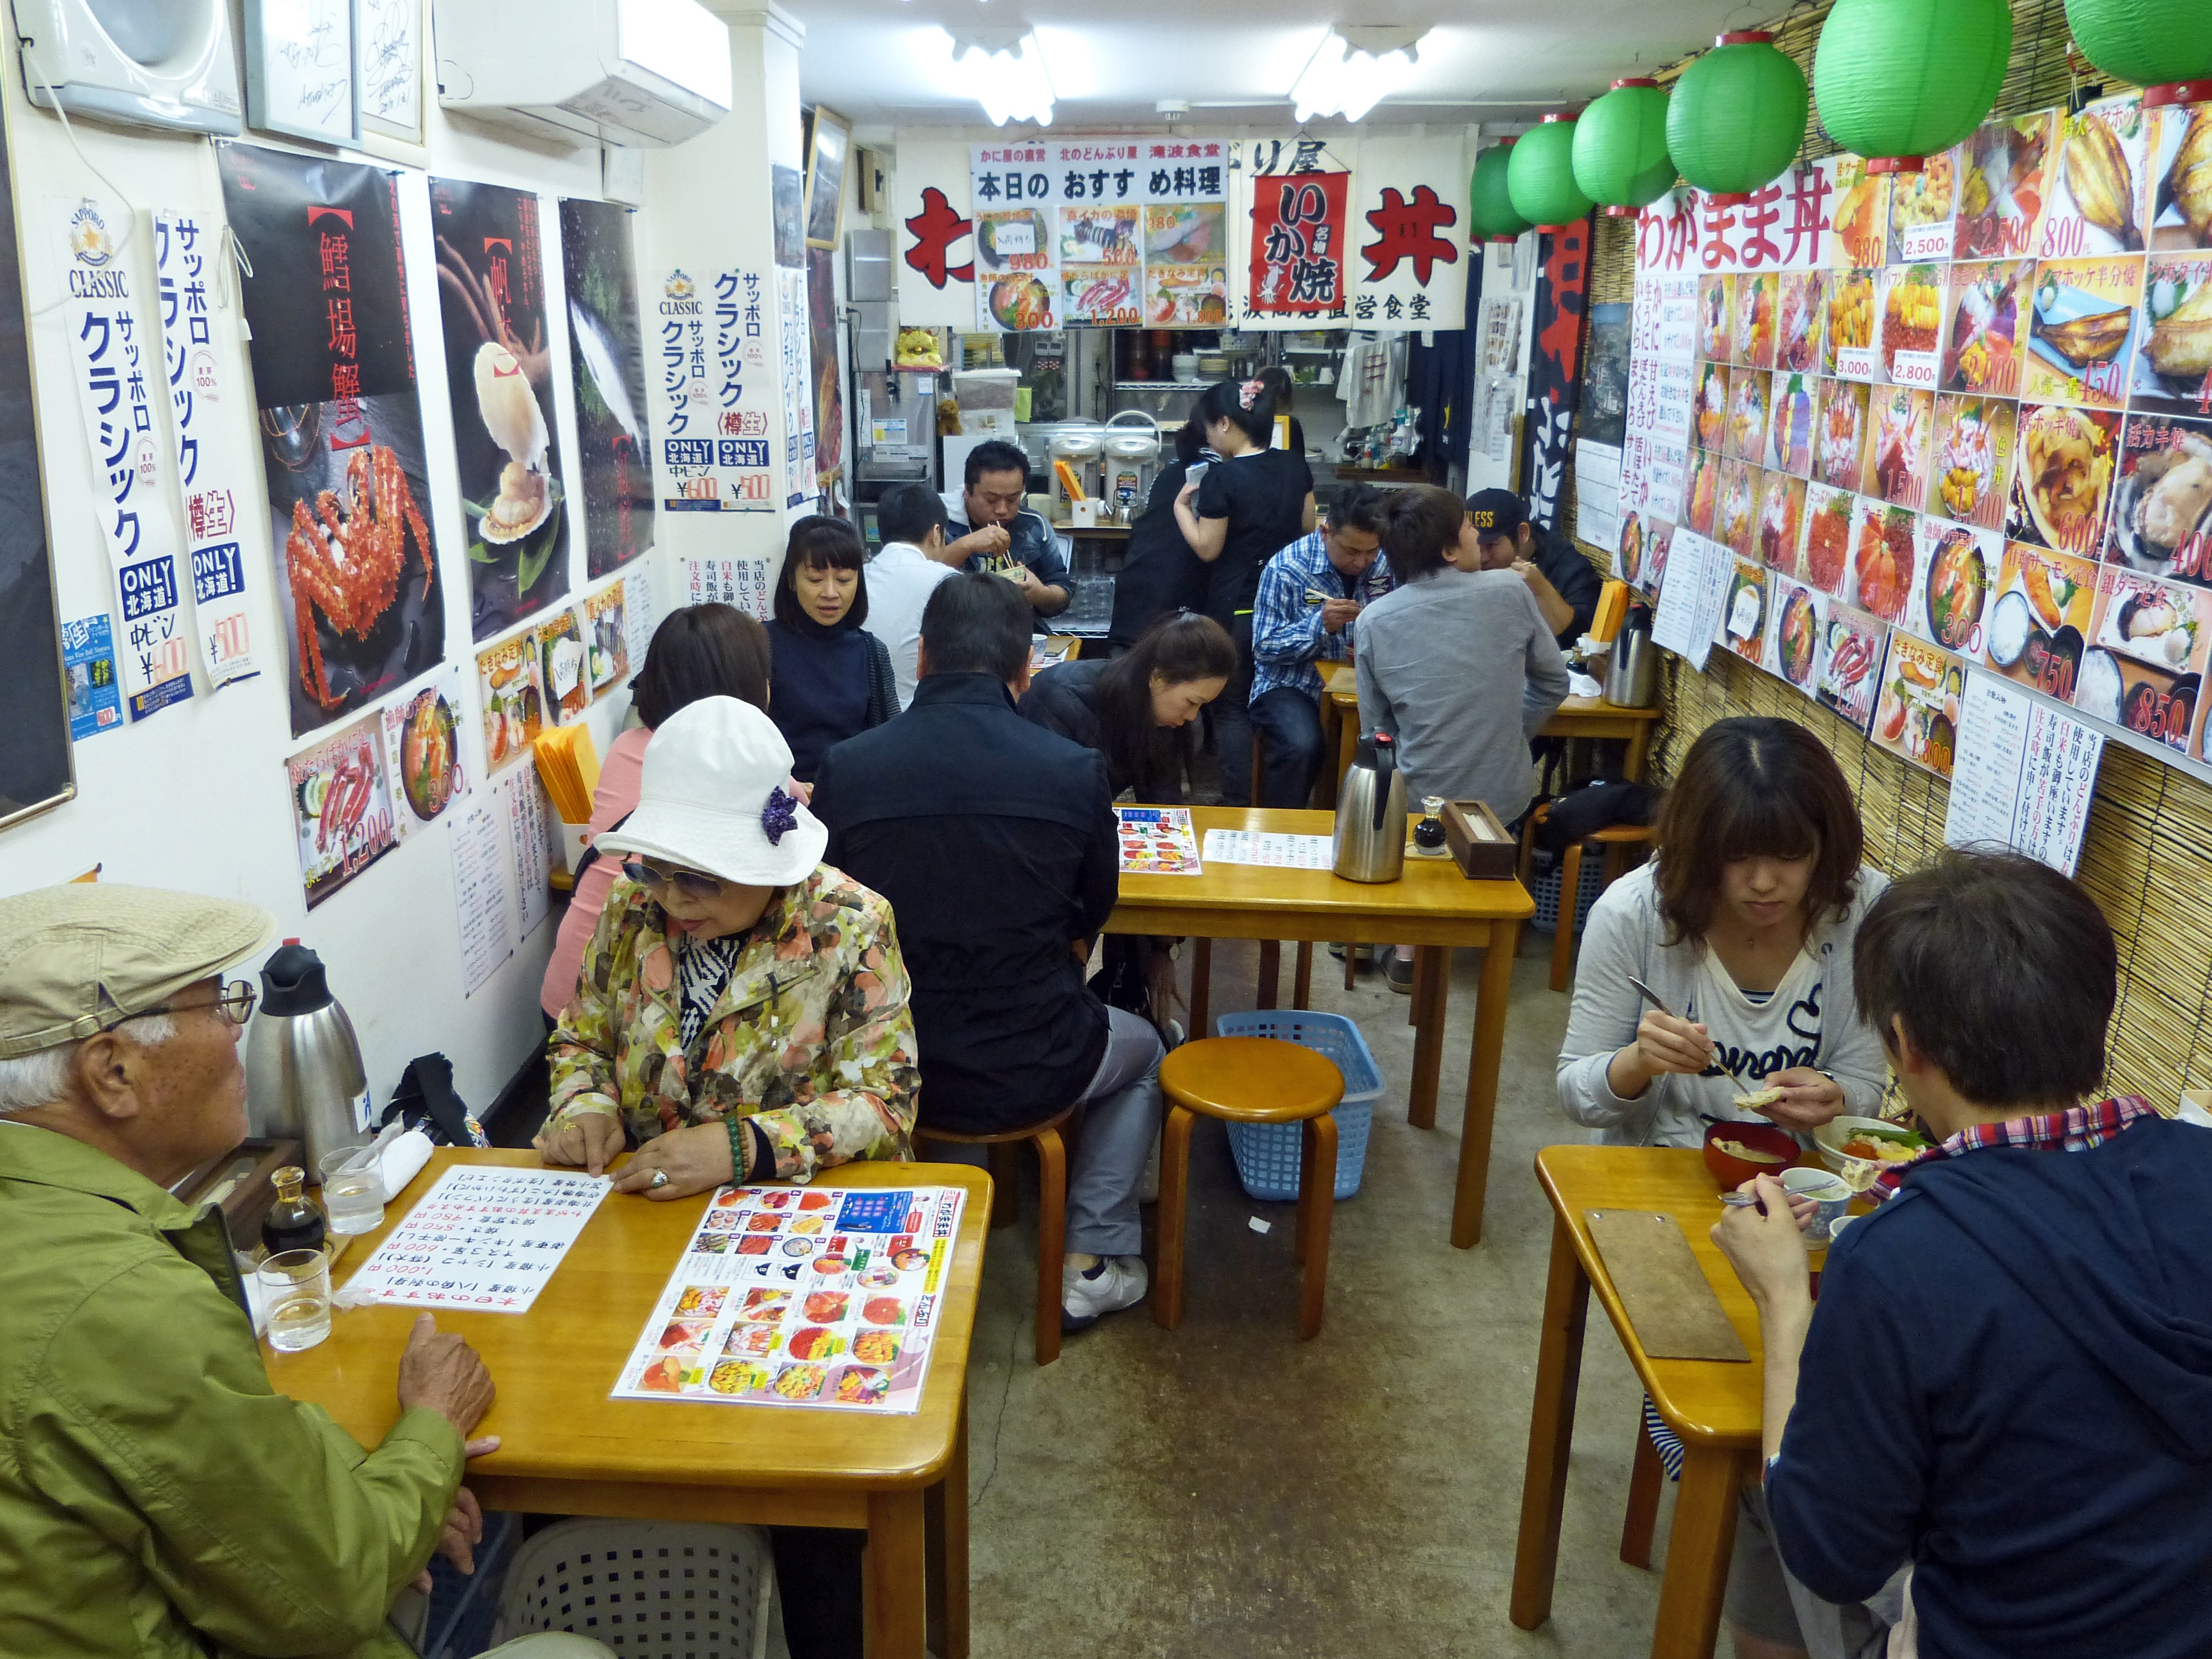
restaurant, recreation, meal, food, menu, seafood, fresh, japan, lunch, delicious, sashimi, eating, order, games, fair, indoor games and sports, tables chairs